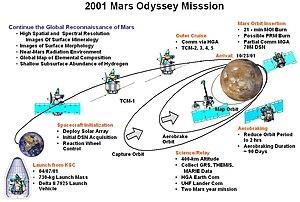
2001 Mars Odyssey est une sonde spatiale de la NASA placée en orbite en 2002 autour de la planète Mars. Cet orbiteur de taille relativement modeste héritée du programme « better, faster, cheaper » avait pour objectifs principaux de dresser une carte de la distribution des minéraux et des éléments chimiques à la surface de Mars et de détecter la présence éventuelle d'eau à l'aide de ses trois instruments scientifiques hérités en partie de la mission Mars Observer.